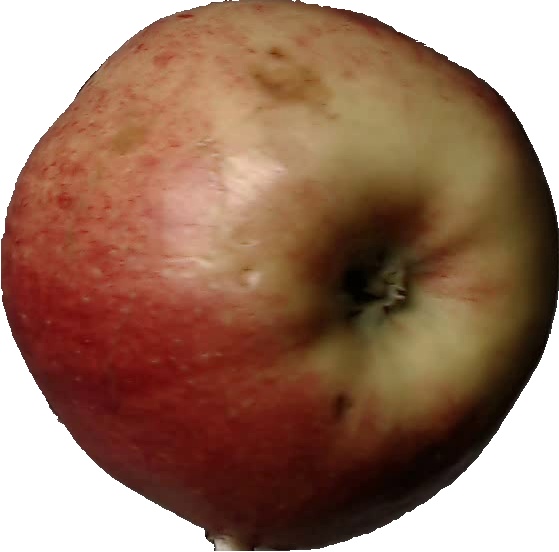
Label: apple_red_3